Umut Bulut

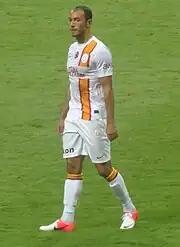
Bulut during his first home match for Galatasaray in 2012.

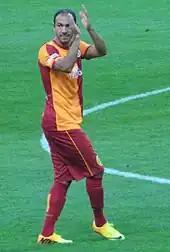

On 26 June 2012, Bulut joined Galatasaray on loan until the end of the season. He scored two goals on his debut for the club against their rivals Fenerbahçe during the 2012 Turkish Super Cup. Galatasaray won the game 3–2, with Bulut being named Man of the Match.